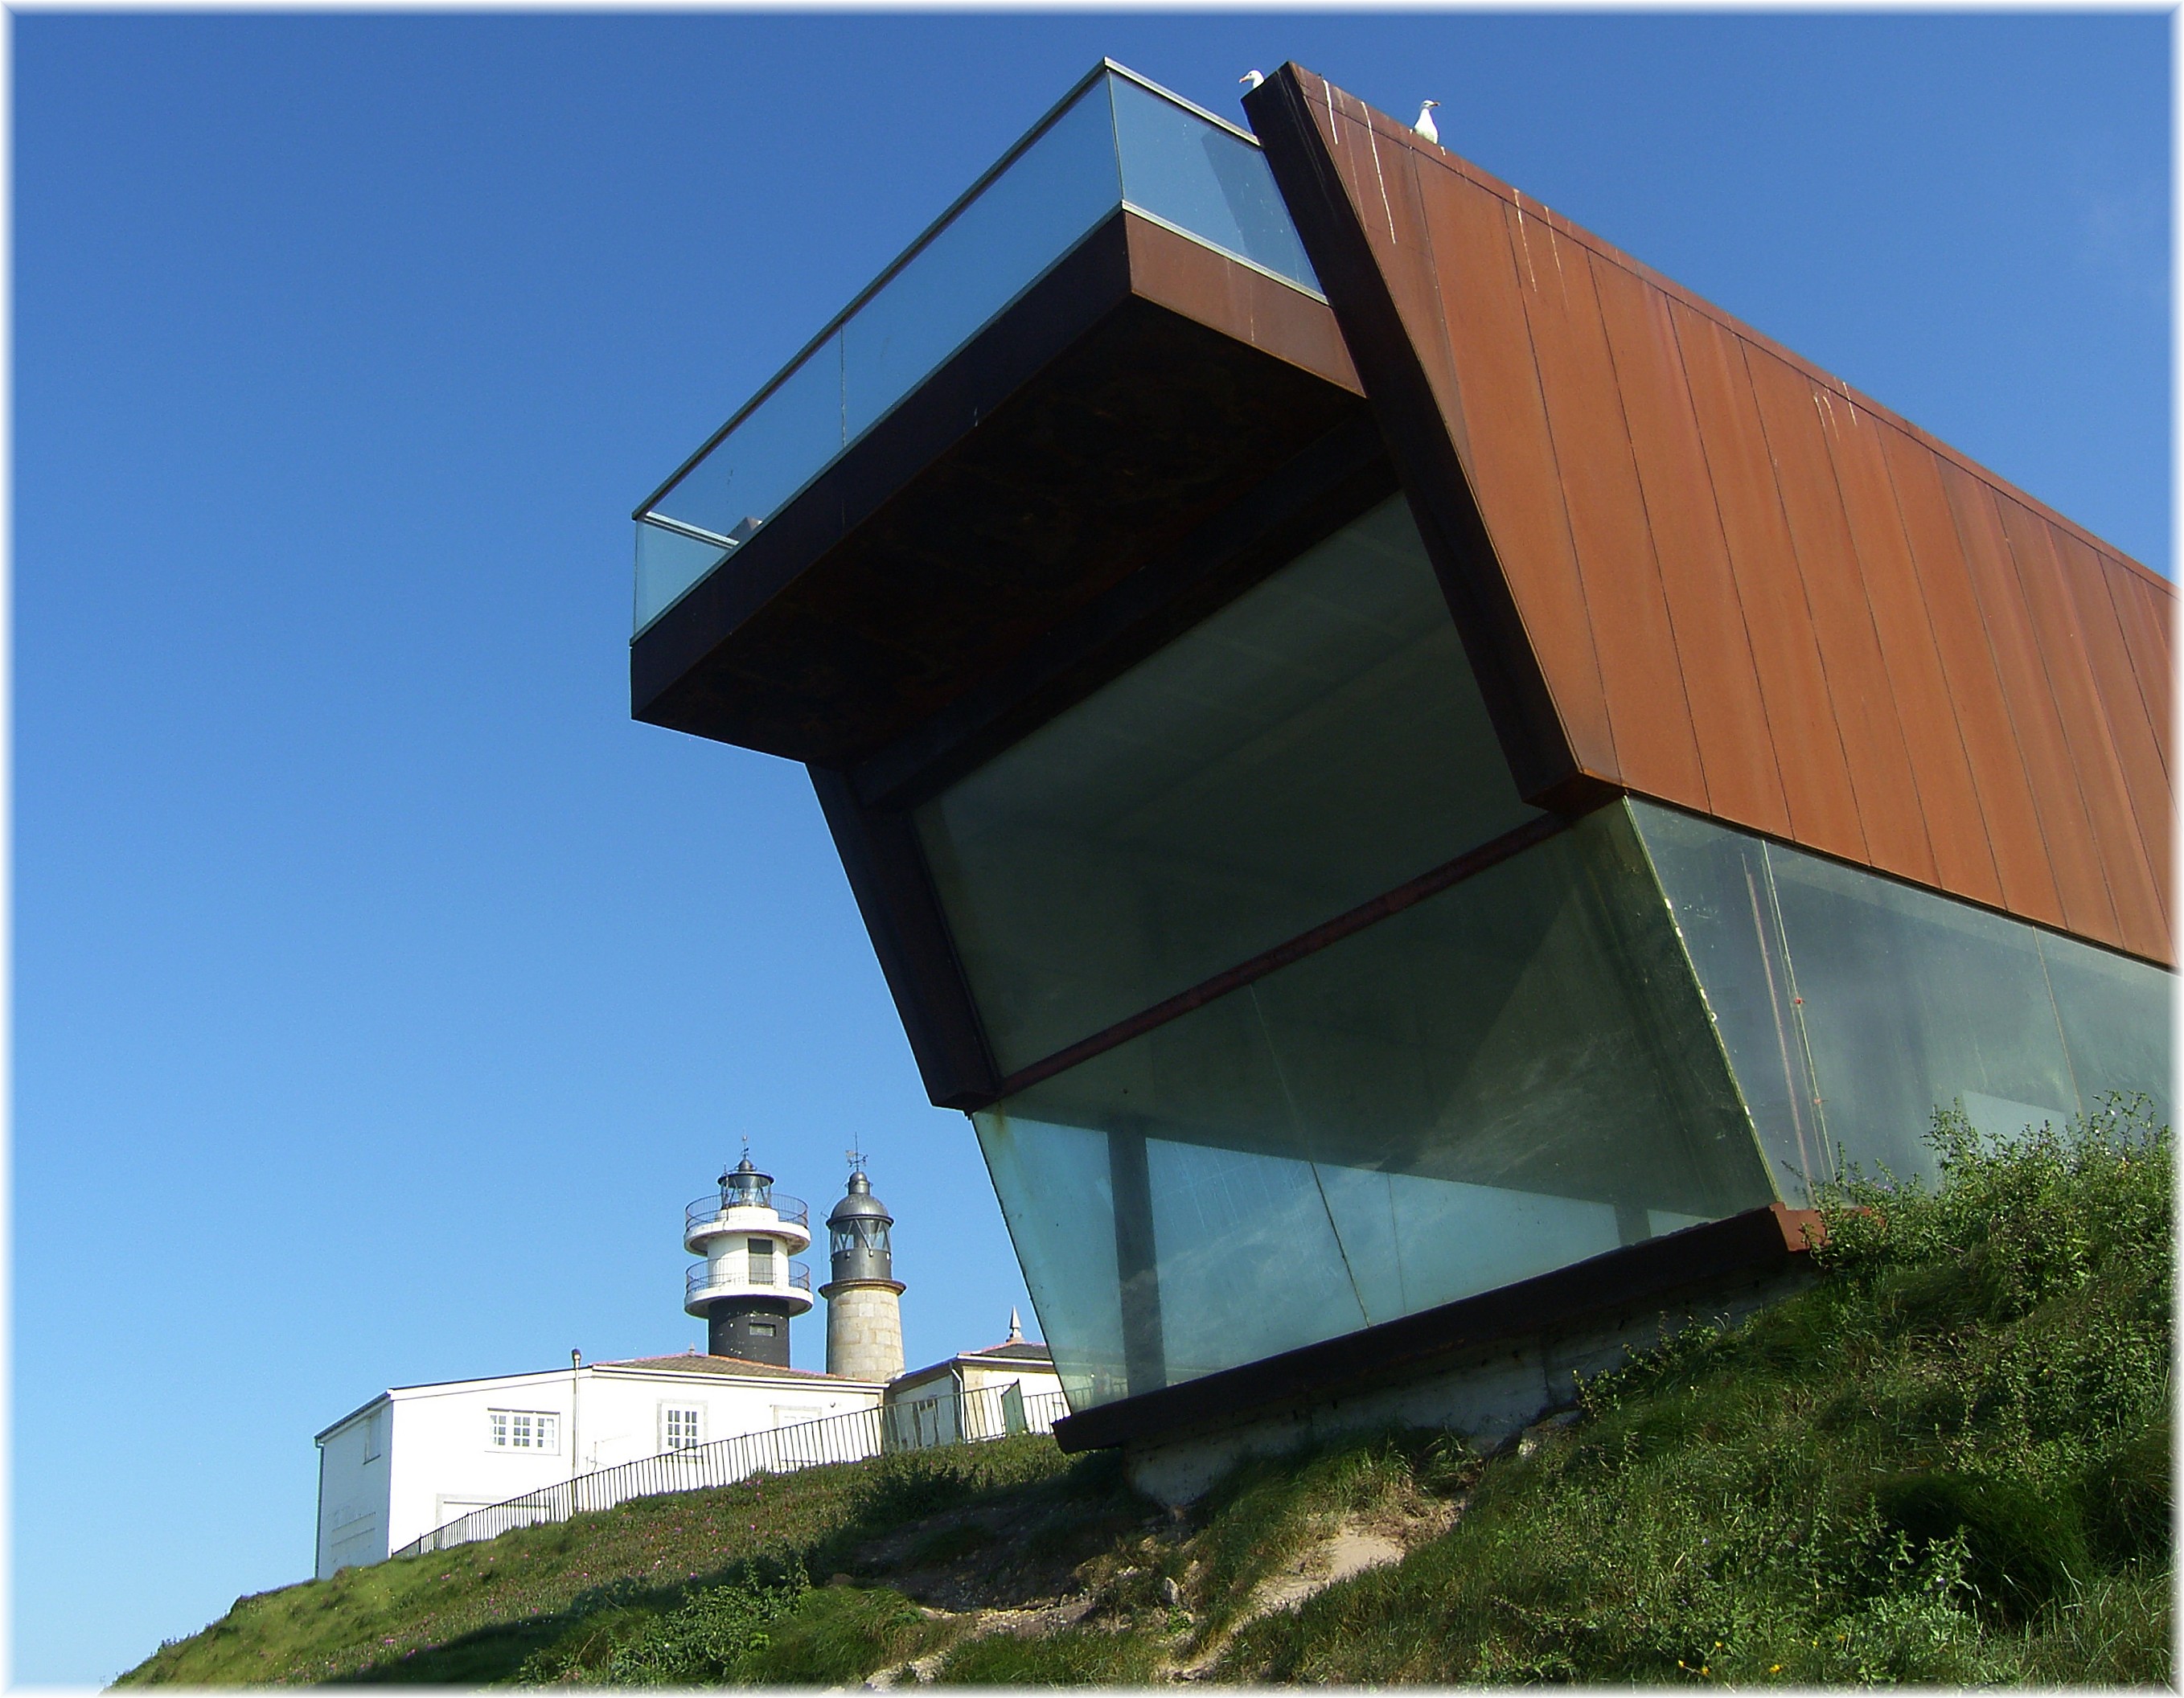
architecture, europe, tower, facade, spain, espagne, europa, espaa, galicia, lugo, galiza, galice, provinciadelugo, marialucense, cervo, faros, sanciprian, sancibrao